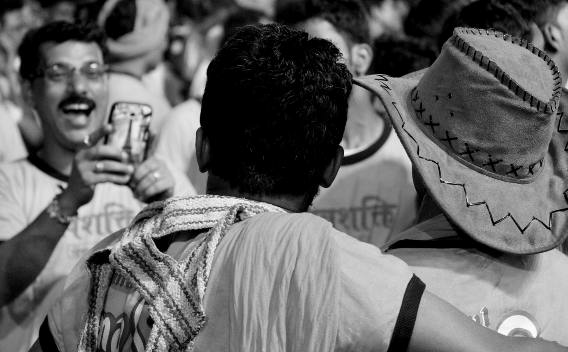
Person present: Yes